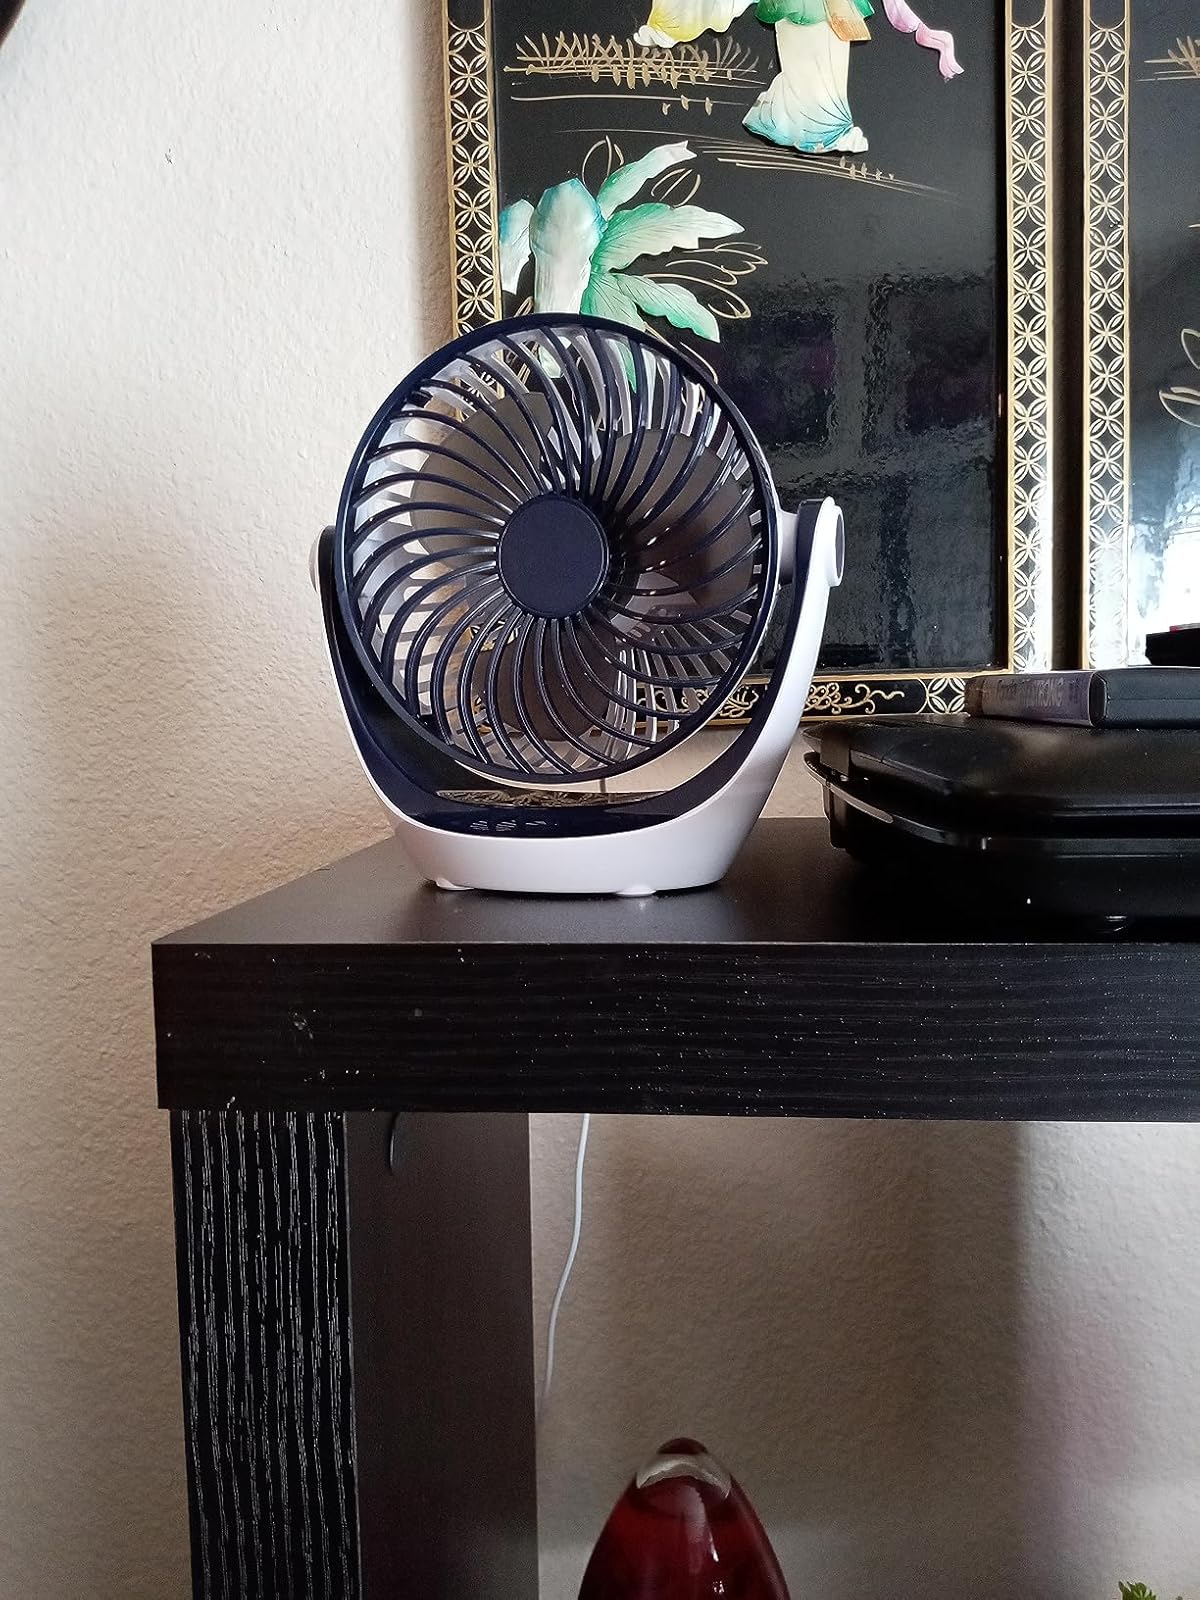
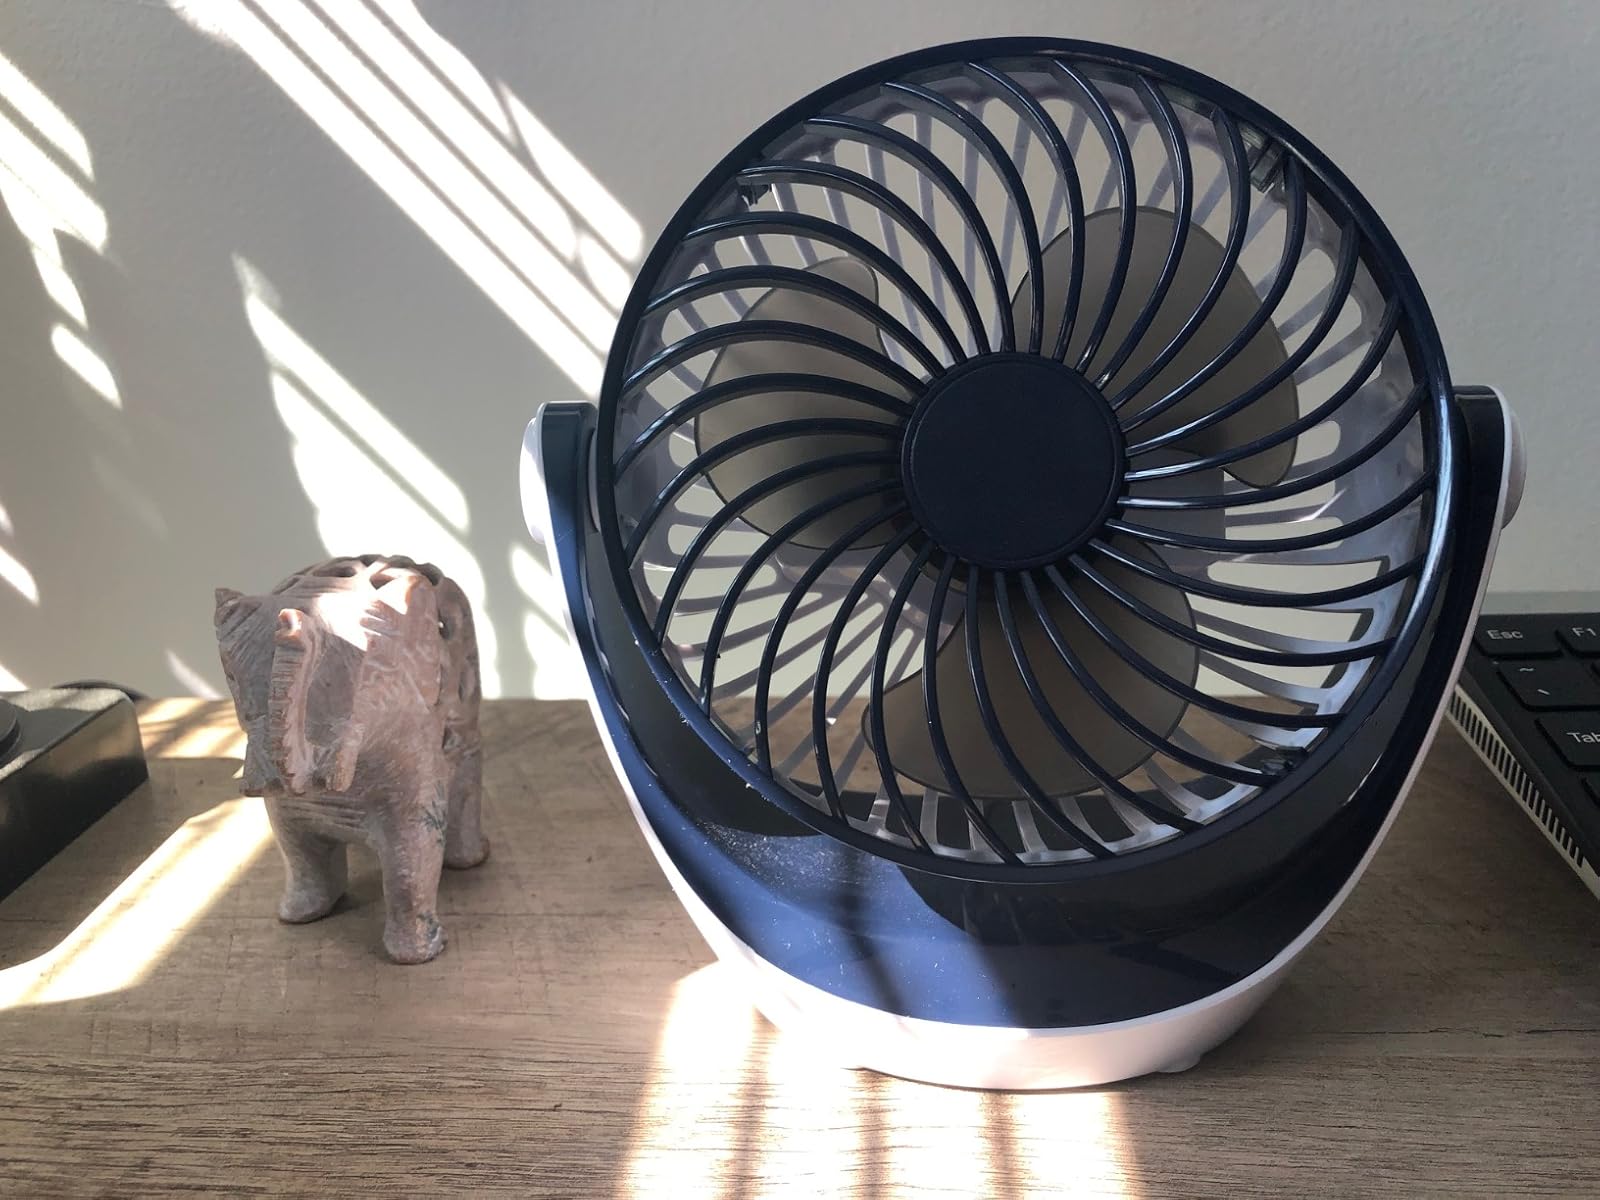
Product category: fan
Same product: yes